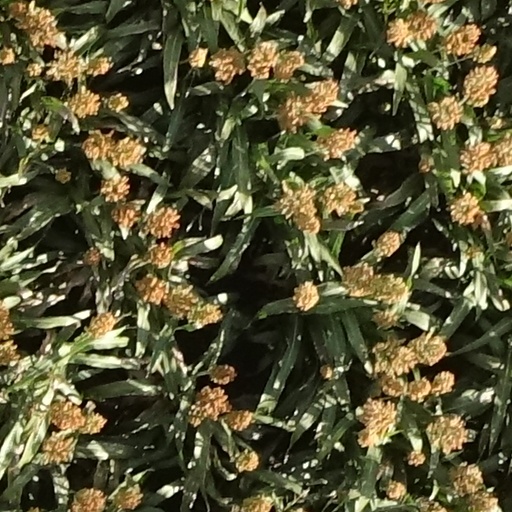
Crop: sorghum